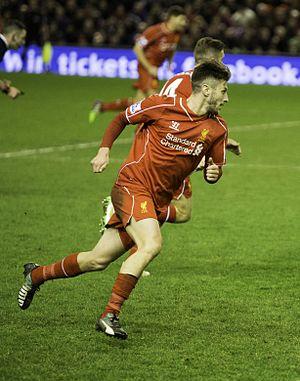
Adam David Lallana, né le 10 mai 1988 à St Albans dans le Hertfordshire en Angleterre, est un footballeur international anglais, qui évolue au poste de milieu offensif à Brighton & Hove Albion.